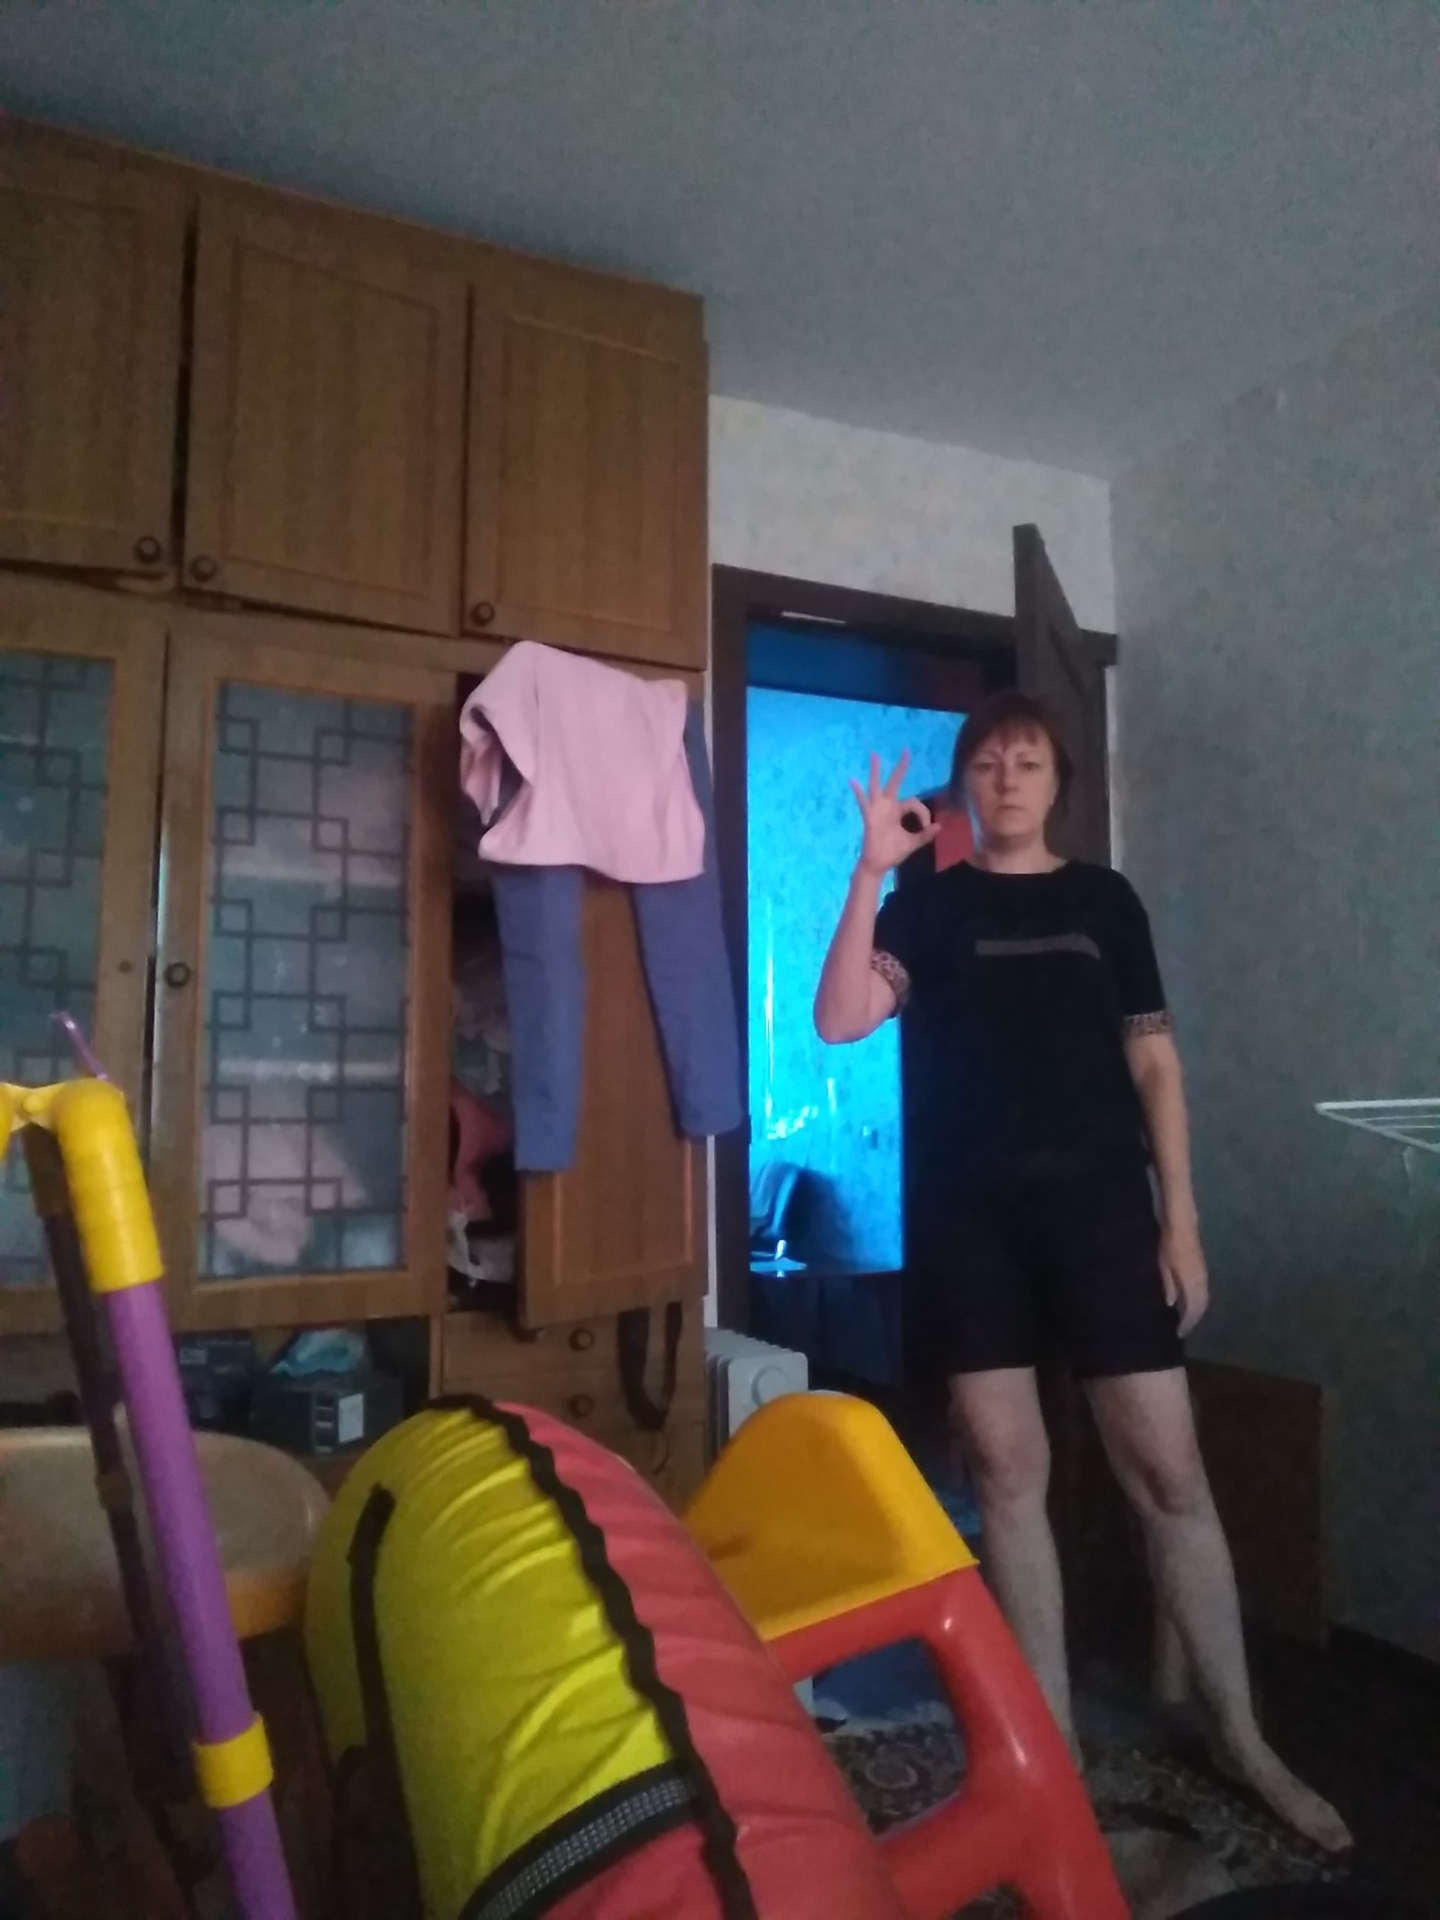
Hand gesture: ok